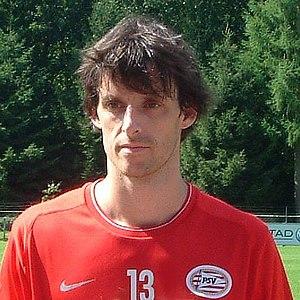
Jérémie Bréchet, né le 14 août 1979 à Lyon, est un footballeur international français.